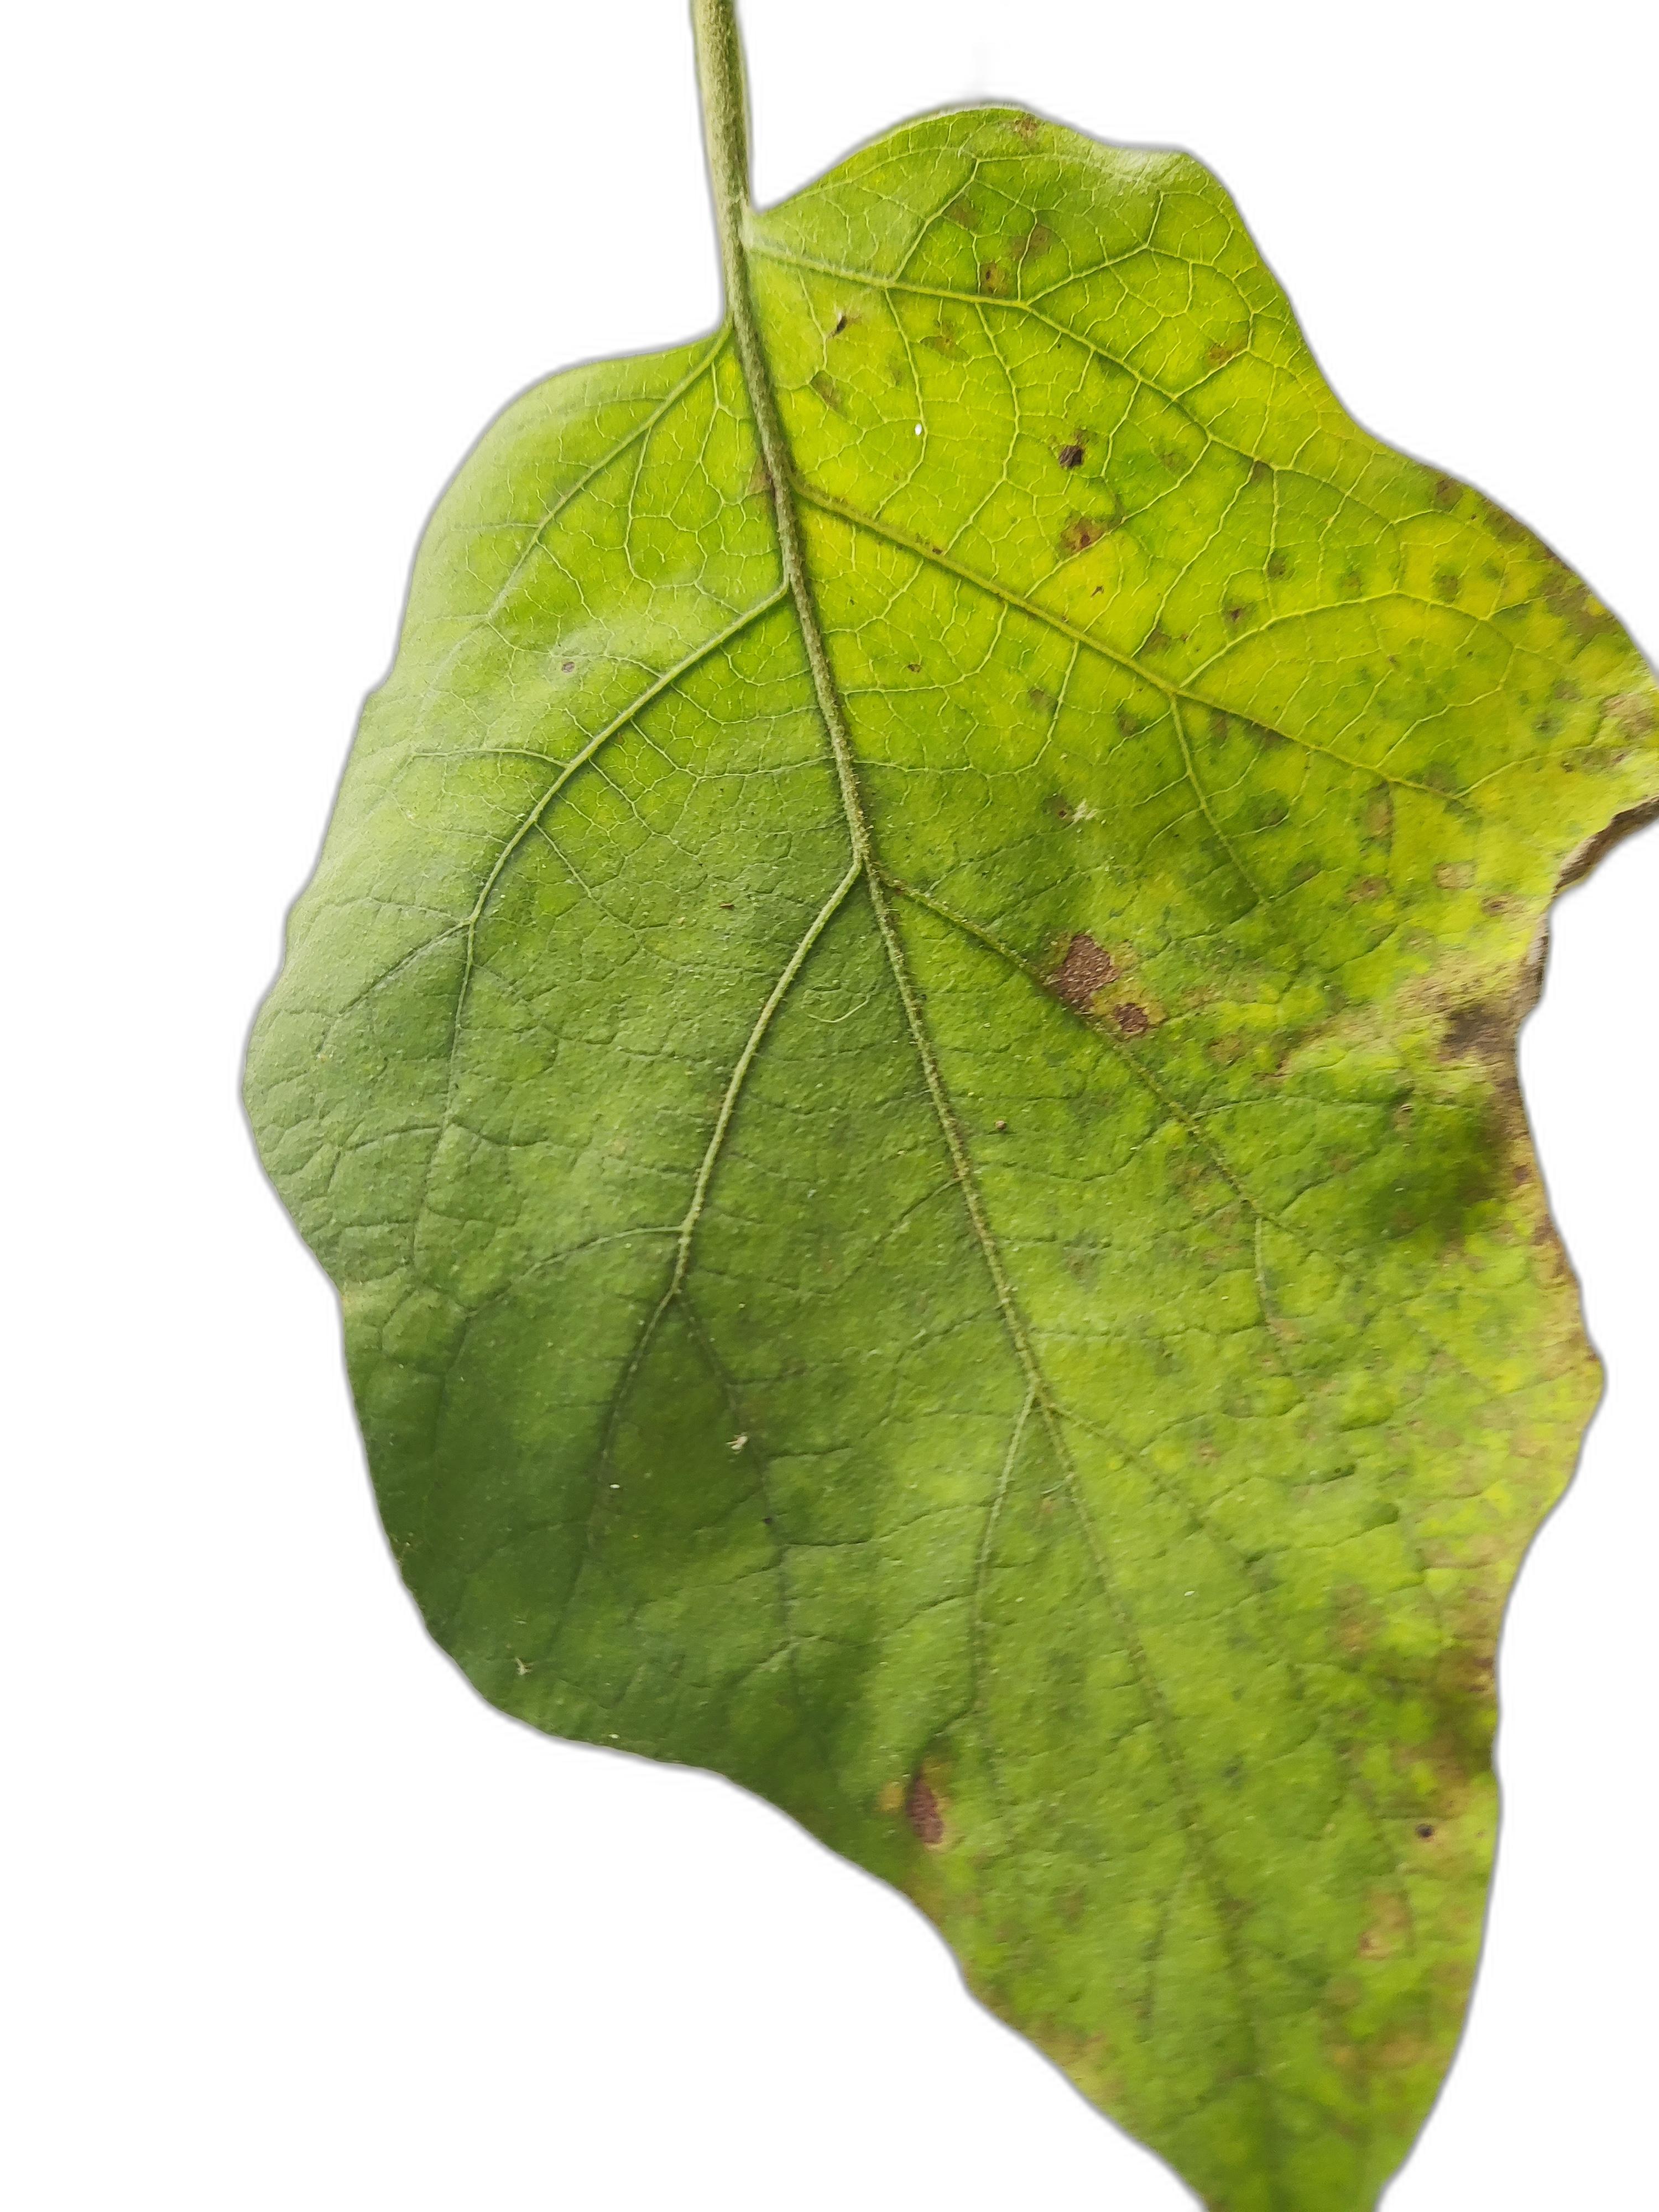
Label: Leaf Spot Disease